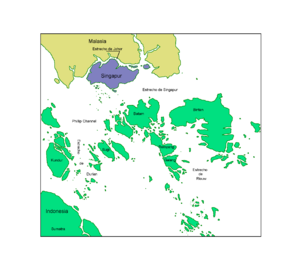
La frontière entre l'Indonésie et Singapour est une frontière maritime passant par le détroit de Singapour qui est l'un des passages maritimes les plus fréquentés de la région. Elle mesure environ 67 km dont seuls 57,57 km sont officiellement déterminés par des traités de 1973 et de 2009. La partie orientale reste à définir.
Le détroit de Singapour, en malais Selat Singapura, en mandarin 新加坡海峡, Xīnjiāpō Hǎixiá, est un détroit d'Asie du Sud-Est de 105 kilomètres de longueur pour 16 kilomètres de largeur, situé à l'extrémité orientale du détroit de Malacca et débouchant sur la mer de Chine méridionale à l'est. Pulau Ujong, qui forme l'essentiel du territoire de Singapour, et l'extrémité de la péninsule Malaise se trouvent au nord du détroit et les îles Riau en Indonésie au sud. Ce détroit abrite le Keppel Harbour et plusieurs petites îles. Offrant un passage en eaux profondes pour le port de Singapour, le trafic maritime y est très important. Elle est l'une des zones les plus touchées par la piraterie en mer de Chine.
Les îles Riau, en indonésien Kepulauan Riau, forment un archipel d'Indonésie situé entre l'extrémité méridionale de la péninsule Malaise et Singapour au nord et Sumatra au sud-ouest. Administrativement, elles font partie de la province des îles Riau. L'archipel est composé de 1 795 îles dont seulement 394 sont habitées. Tanjungpinang, la plus grande ville de l'archipel et capitale de la province, est située sur l'île de Bintan, non loin de Singapour.